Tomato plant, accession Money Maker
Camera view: vertical (180 deg); turntable rotation: 120 degrees
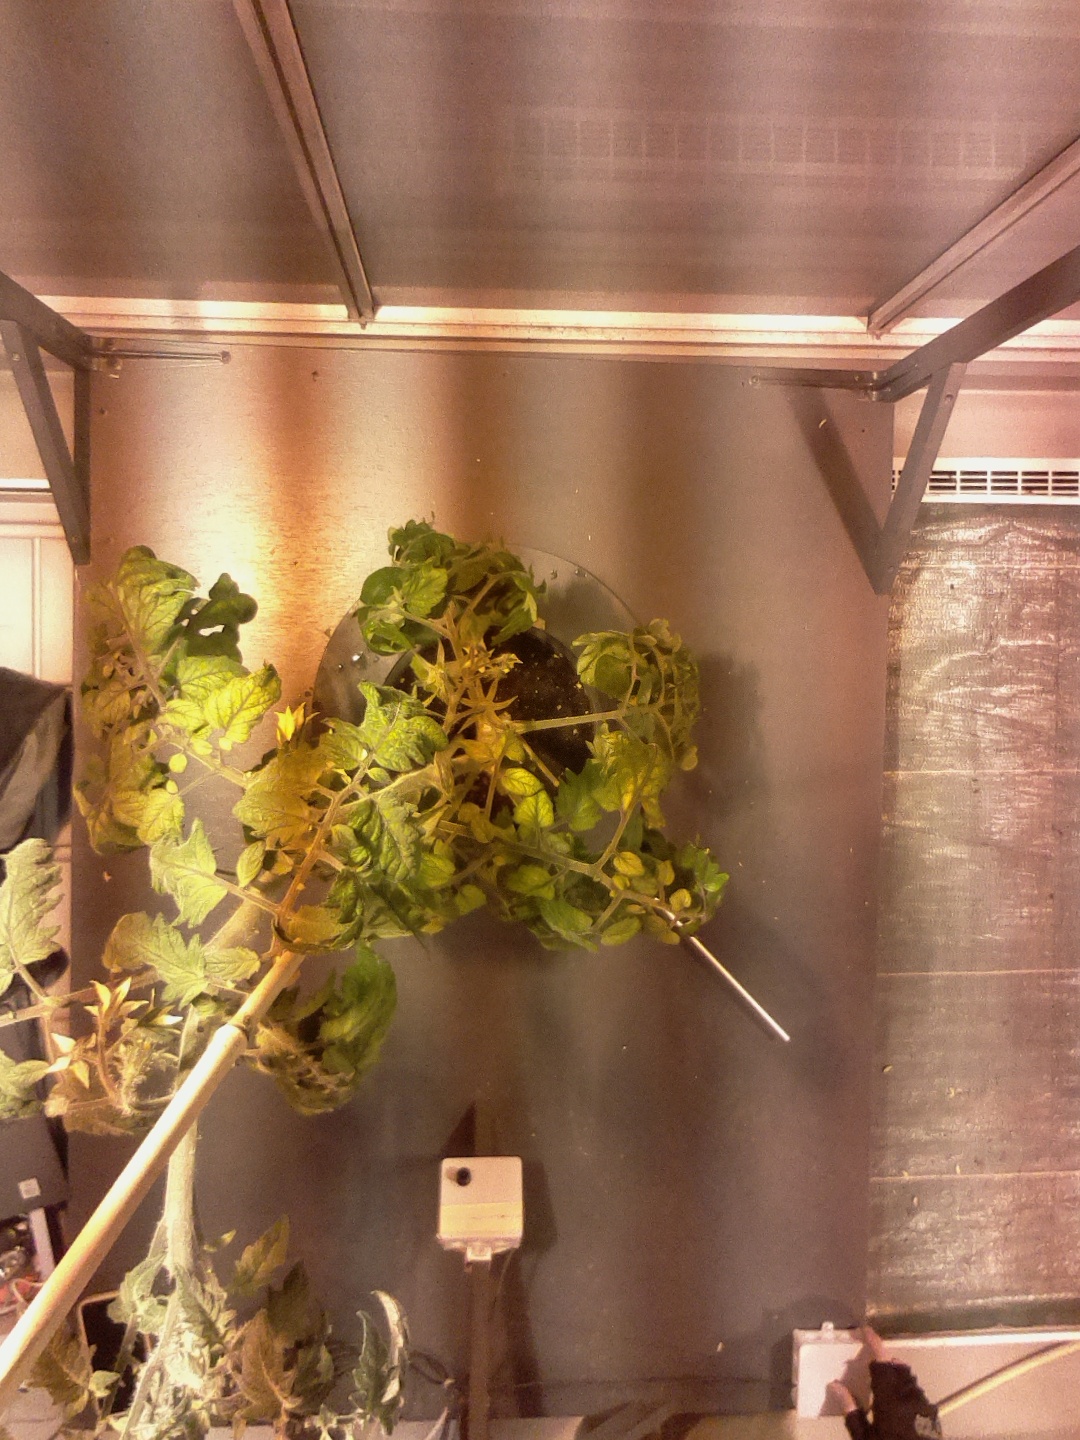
BBCH growth stage 70: Fruits at the main stem or branches visibles